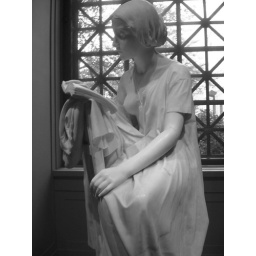
Girl reading by window book